Outline of Hawaii

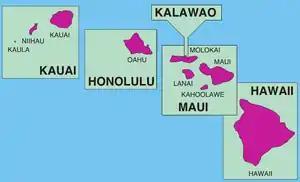
An enlargeable map of the five counties of the state of Hawaii

Demographics of Hawaii – Hawaii has a de facto population of over 1.4 million, due to large military and tourist populations.